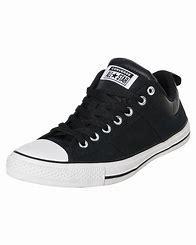
Brand: Converse
Model: Chuck Taylor All Star Top